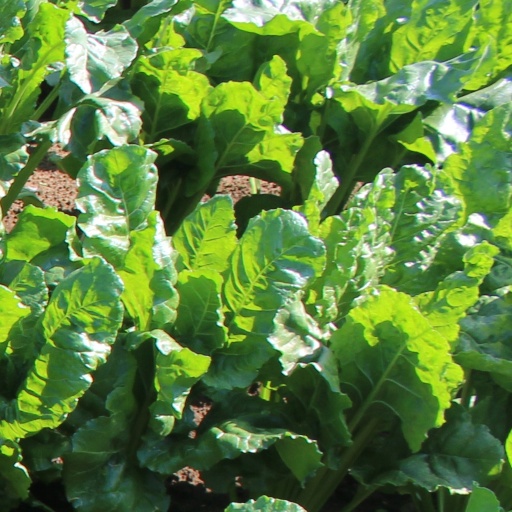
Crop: sugar beet